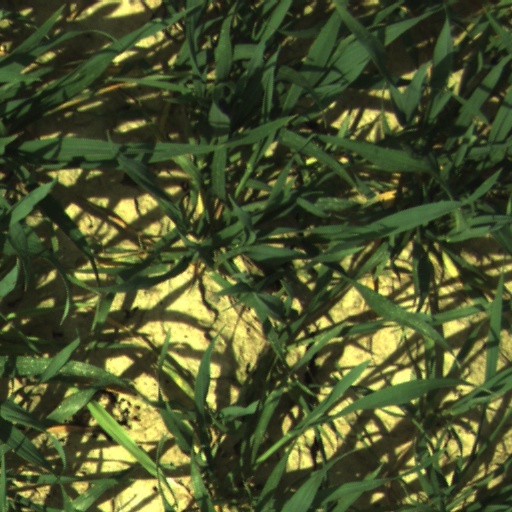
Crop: wheat